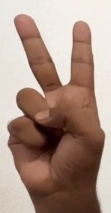
ASL sign: V